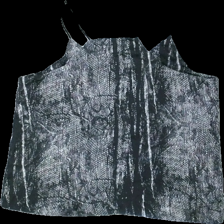
View: back
Type: Top
Category: Ladies
Brand: H&M
Brand text on label: Conscious collection
Colors: White, Black
Material: 100% poly
Pattern: Other
Cut: Regular
Size: 44
Price range: 50-100
Recommended usage: Reuse
Description: black and white abstract patterned top from H&M, size 44. Good condition.